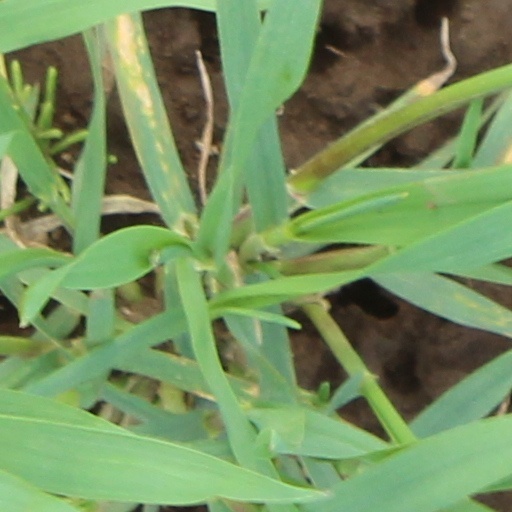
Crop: wheat